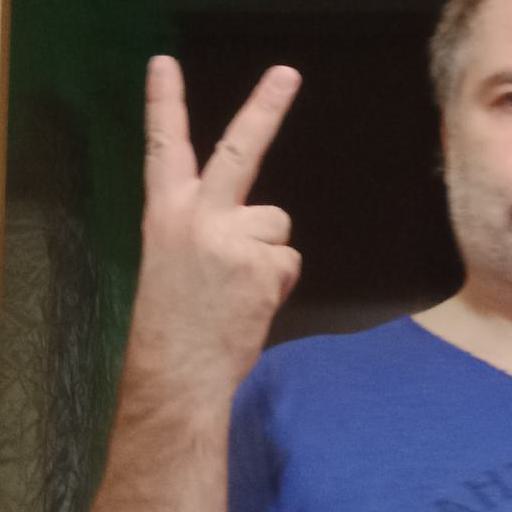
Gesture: peace_inverted